History of video game consoles

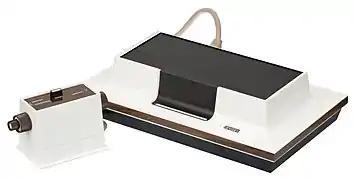
The Magnavox Odyssey was the first video game console, released in 1972.

The first generation of home consoles were generally limited to dedicated consoles with just one or two games pre-built into the console hardware, with a limited means to alter gameplay factors. In the case of the Odyssey, while it did ship with "game cards", these did not have any programmed games on them but instead acted as jumpers to alter the existing circuitry pathway, and did not extend the capabilities of the console. Unlike most other future console generations, the first generation of consoles were typically built in limited runs rather than as an ongoing product line.